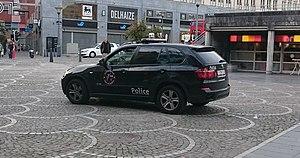
BMW X5 du PAB ( Peloton anti-banditisme) à Liège.
Le P. A. B. est une unité de la police locale de Liège en Belgique. Créée en 1976 par Eugène Delcominette, le P. A. B effectue, au sens de la GPI 81, les interventions spéciales, en appui et assistance opérationnels des autres services de cette zone de police, voire de zones ou services fédéraux limitrophes. Il a été fondé à la suite du décès d'un policier de la Brigade Judiciaire, tué lors d'un braquage.